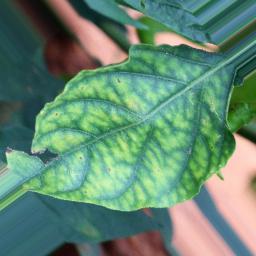
Label: nutritional